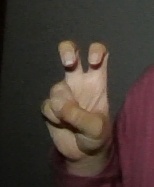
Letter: toot